Dr. Alien

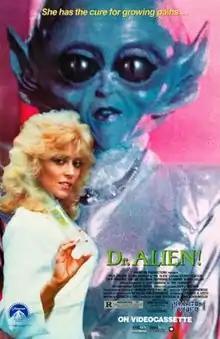

Dr. Alien is a 1989 American science fiction comedy film starring Judy Landers, Billy Jacoby, and Olivia Barash. Directed by David DeCoteau, the film was also released under the titles I Was a Teenage Sex Maniac and I Was a Teenage Sex Mutant. The alternative titles explain the movie's plot.